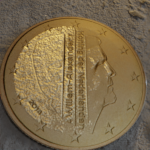
Coin value: 50cents
Country: nl
Edition: 50cen